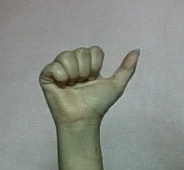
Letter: dhad